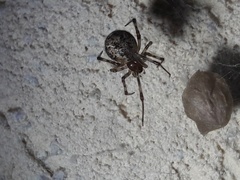
Species: Parasteatoda_tepidariorum